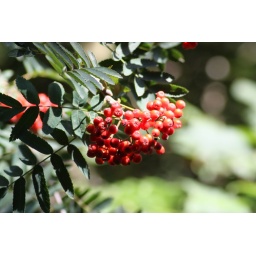
Some red berries in a tree in Chopwell Woods